The Sleuth of the Ming Dynasty

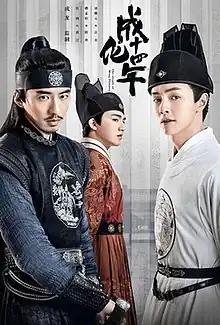

The Sleuth of the Ming Dynasty is a 2020 Chinese television series based on the novel of the same name by Meng Xishi. Produced by Jackie Chan, it stars Darren Chen, Fu Meng-po and Liu Yaoyuan in the lead roles. The drama premiered on iQIYI with multi-languages subtitles on April 1, 2020.